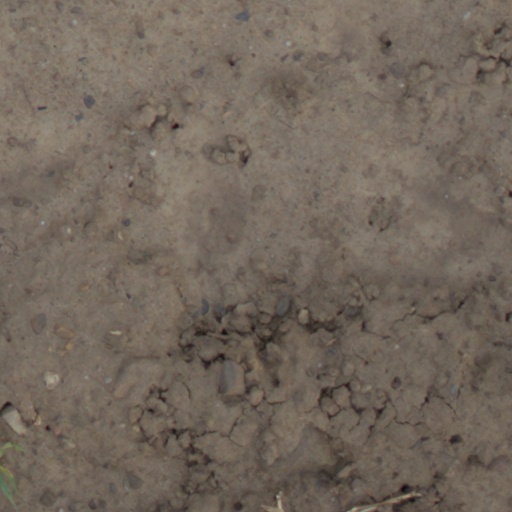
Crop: wheat